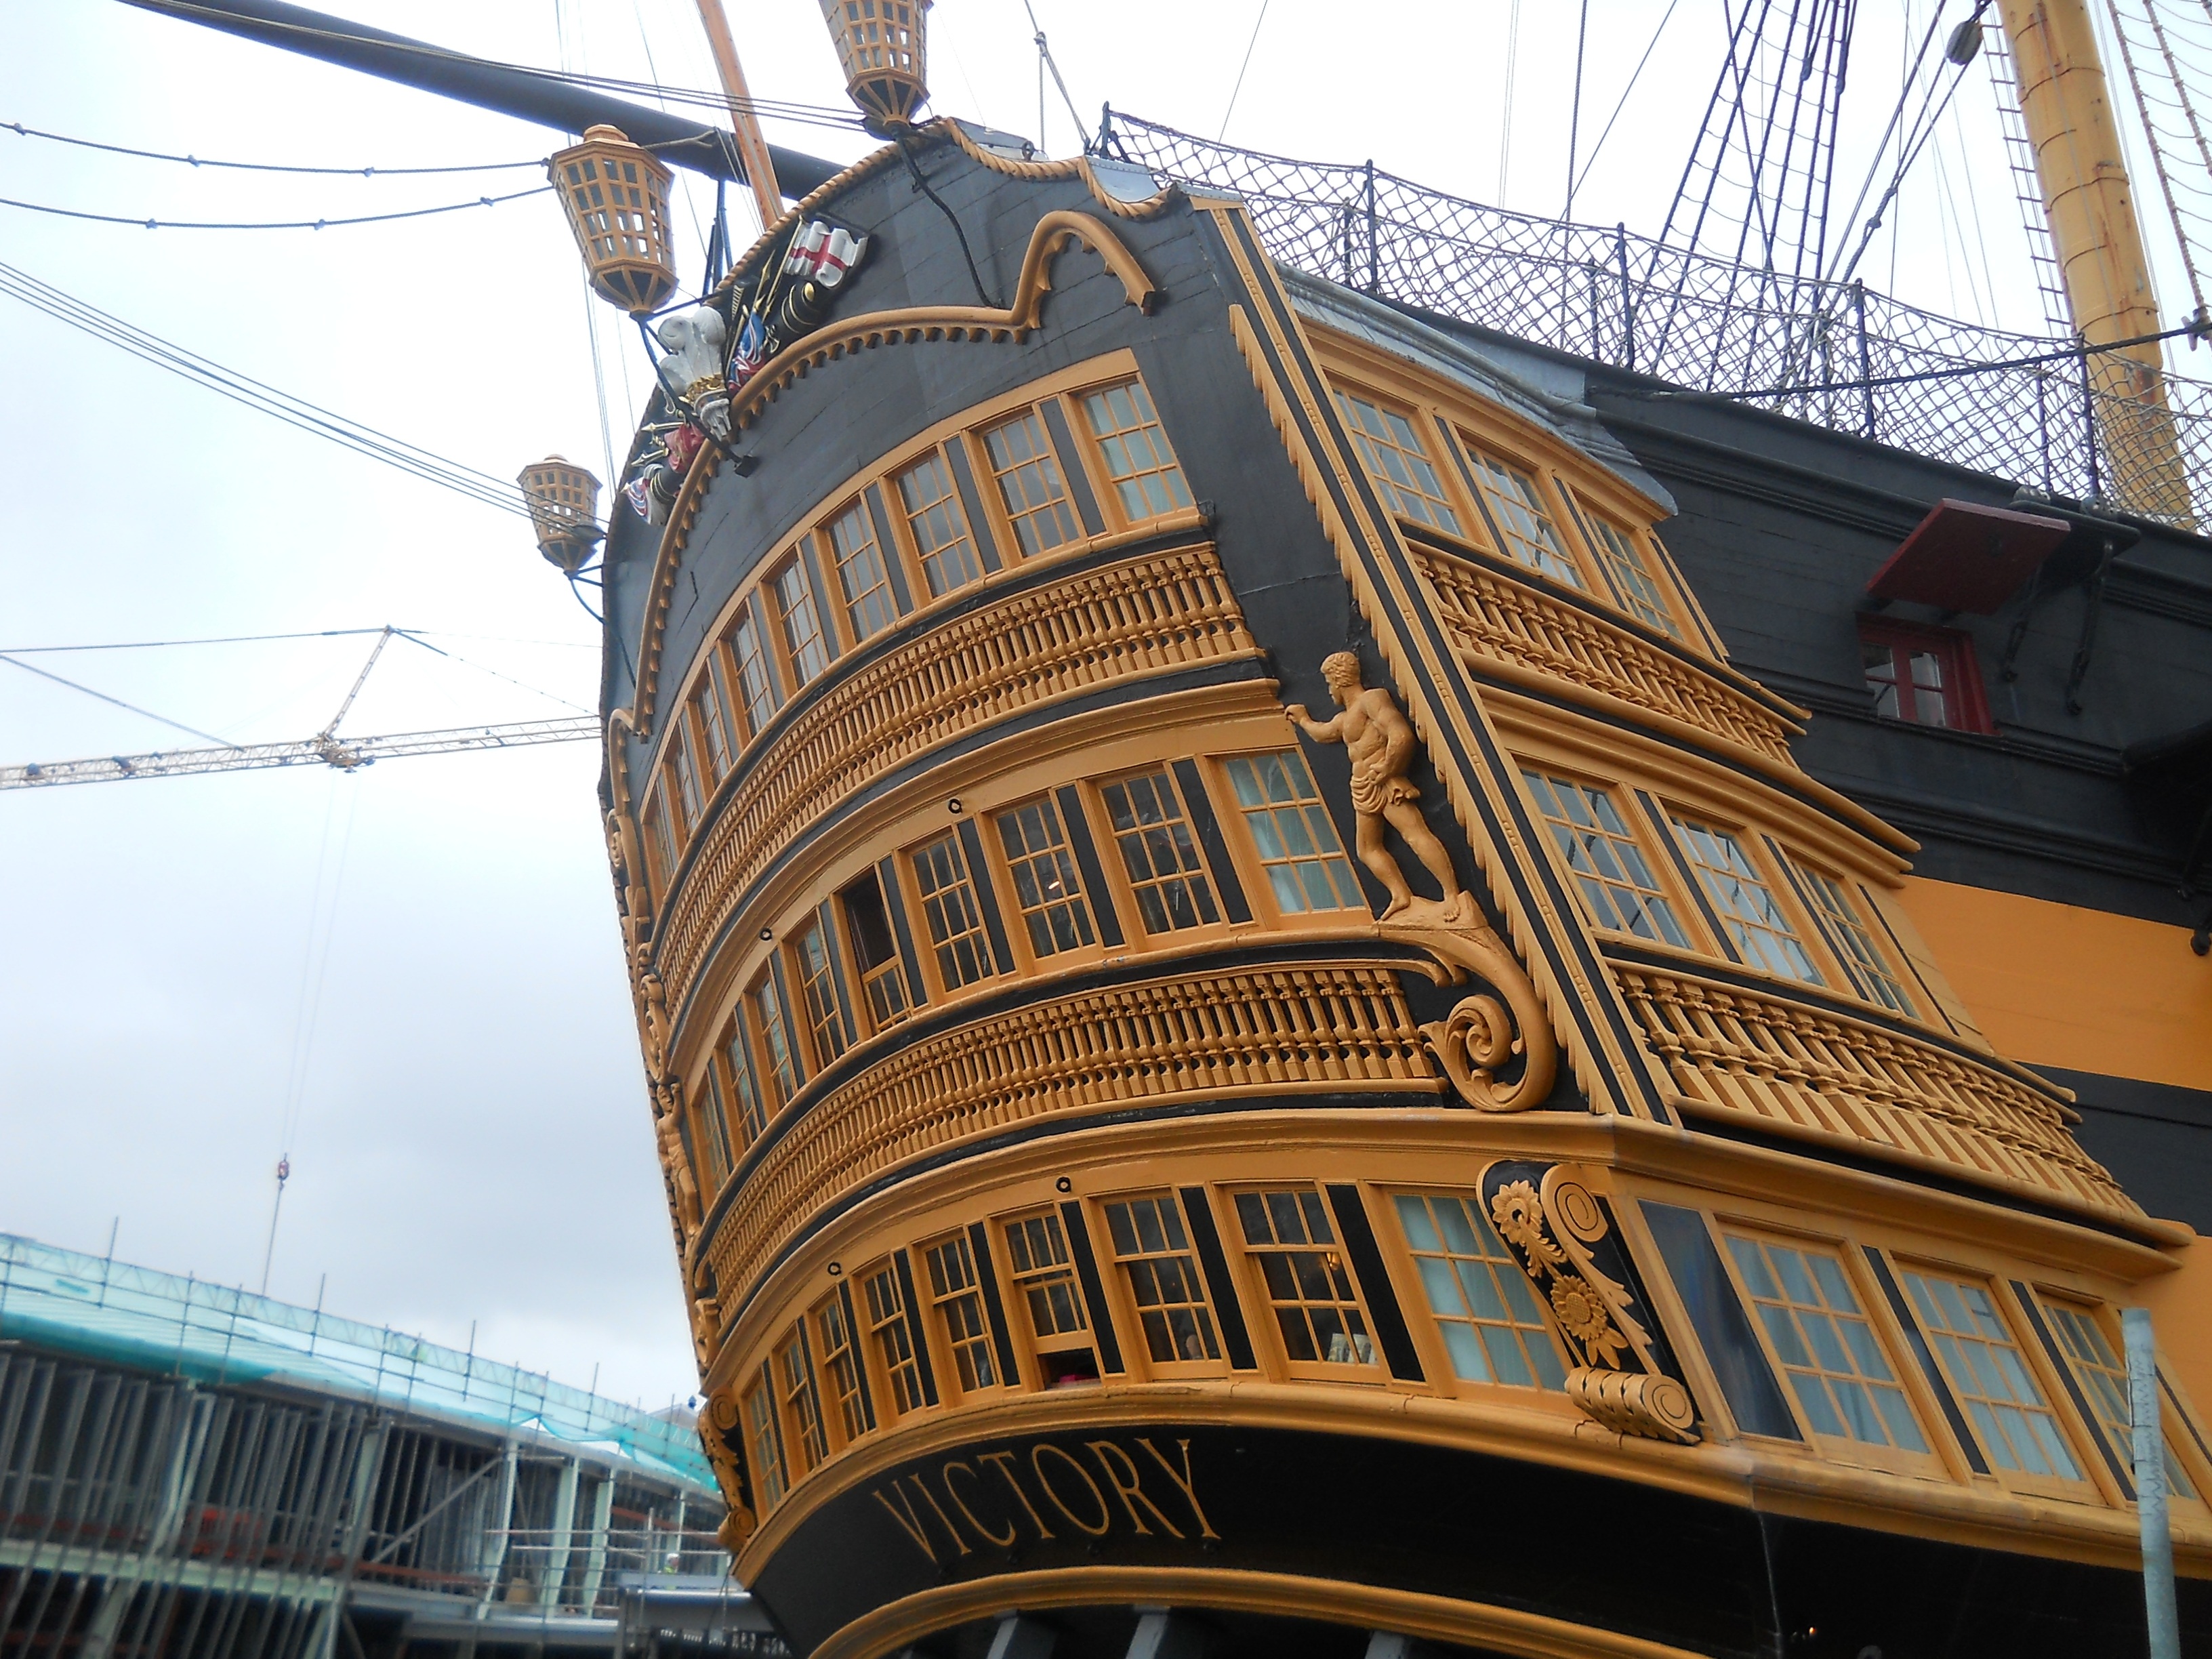
coast, water, architecture, skyscraper, vehicle, tower, mast, landmark, facade, port, england, victory, sailing ship, passenger ship, galleon